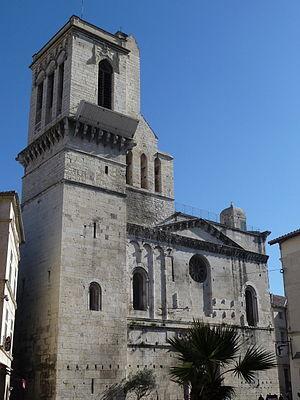
Vue de l'entrée principale de la cathédrale Notre-Dame-et-Saint-Castor de Nîmes (Gard, France) This building is classé au titre des Monuments Historiques. It is indexed in the Base Mérimée, a database of architectural heritage maintained by the French Ministry of Culture,